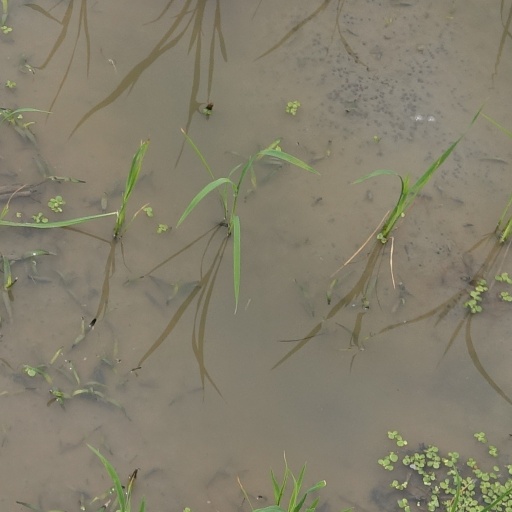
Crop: rice